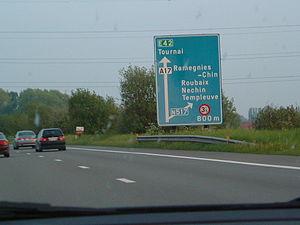
Photo de la sortie de la A 17 à Templeuve par Vascer
La route européenne 403 est une autoroute reliant Zeebruges à Tournai.
L'autoroute belge A17 est une autoroute importante de Belgique reliant Bruges à Tournai. L'autoroute relie Blandain à Bruges en passant par Courtrai, Roulers et Torhout. À Bruges, elle est prolongée par la N31 jusque Zeebruges et son port.